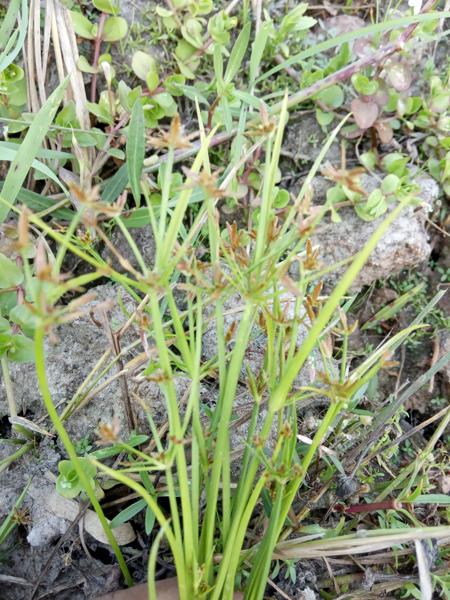
Weed species: Cyperus ochraceus